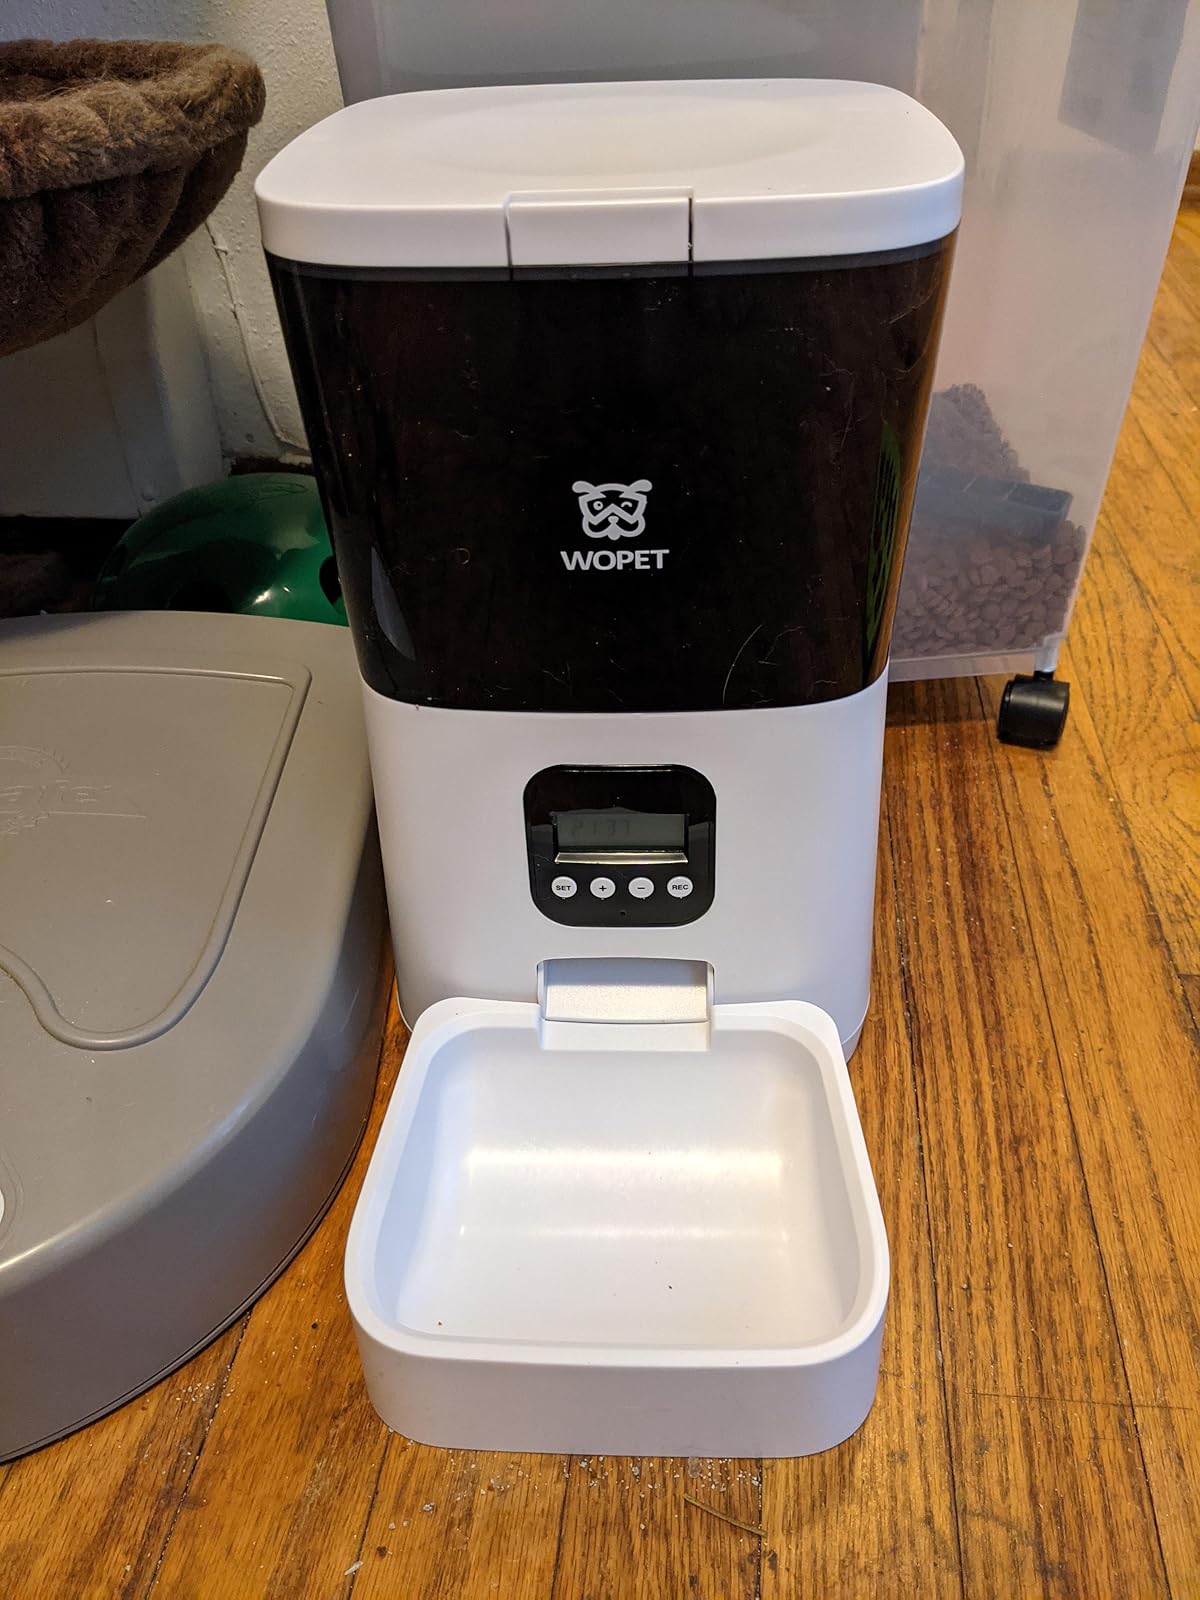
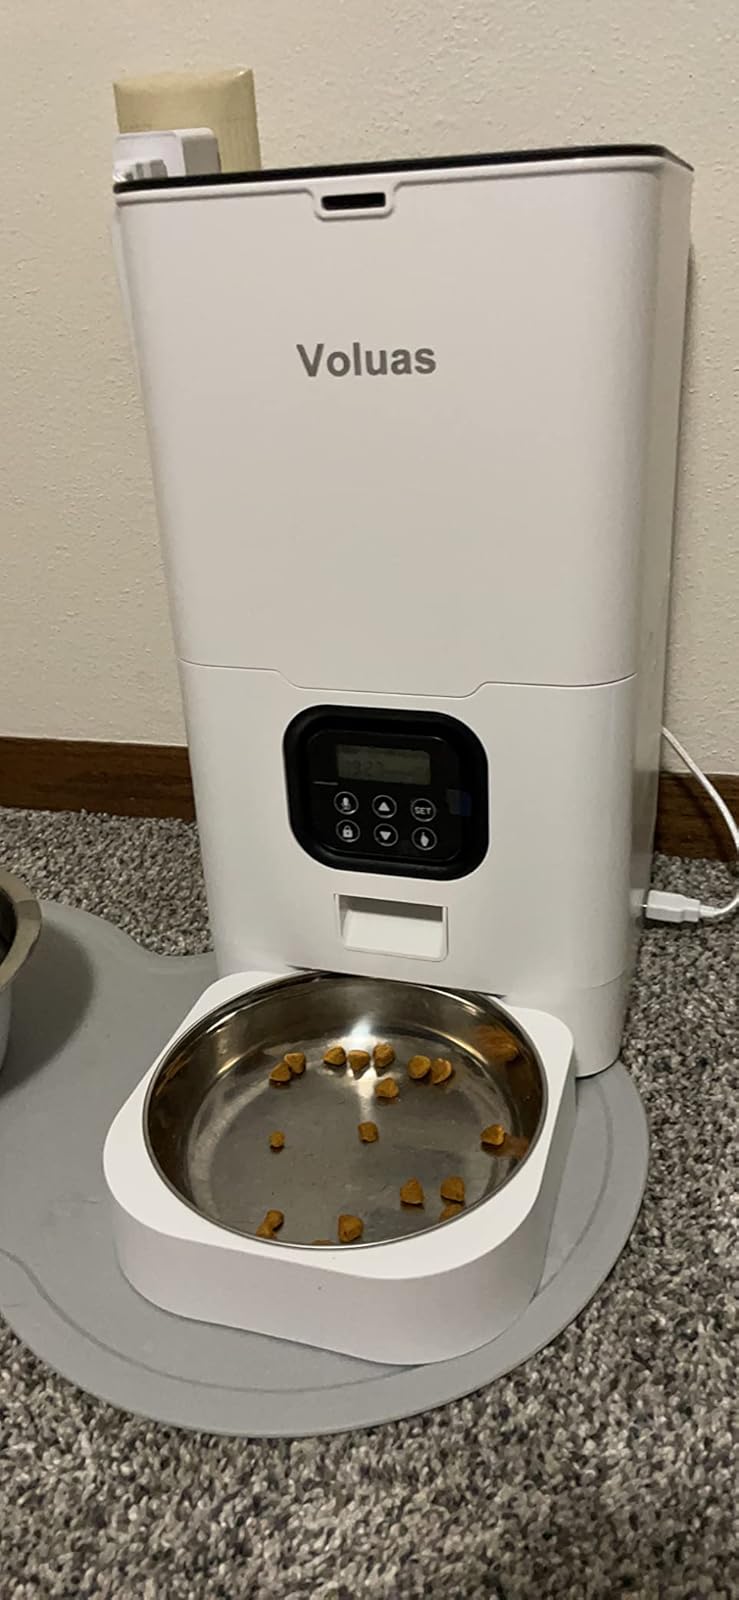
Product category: items_feeder
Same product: no